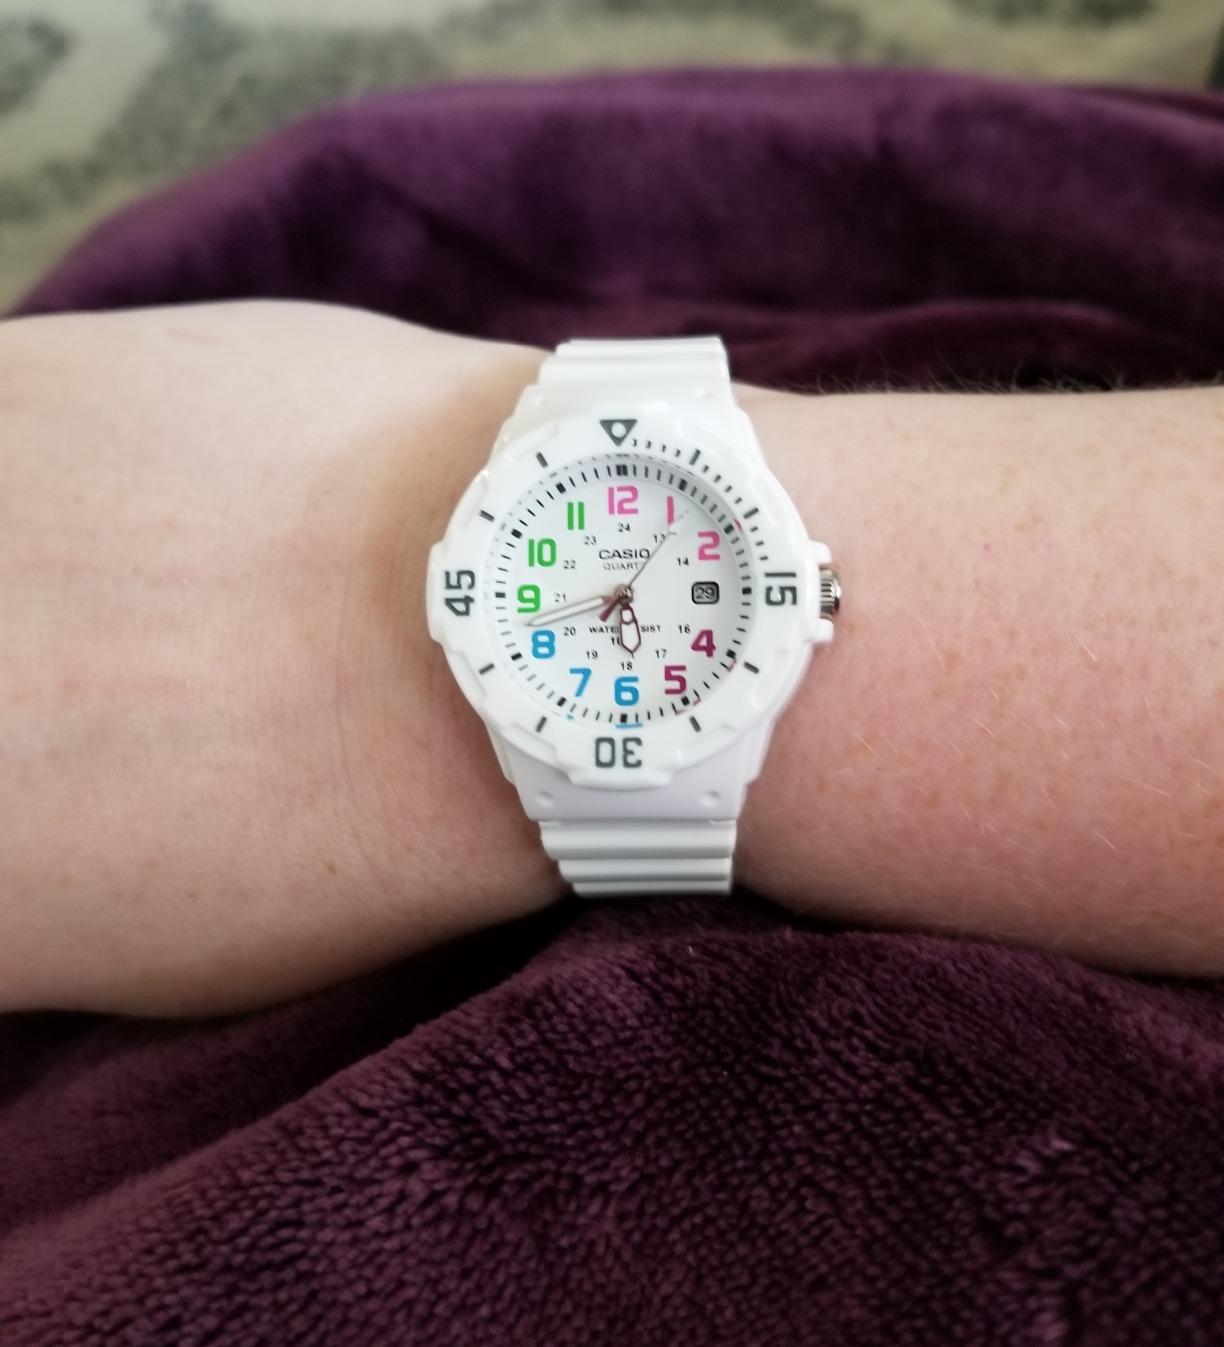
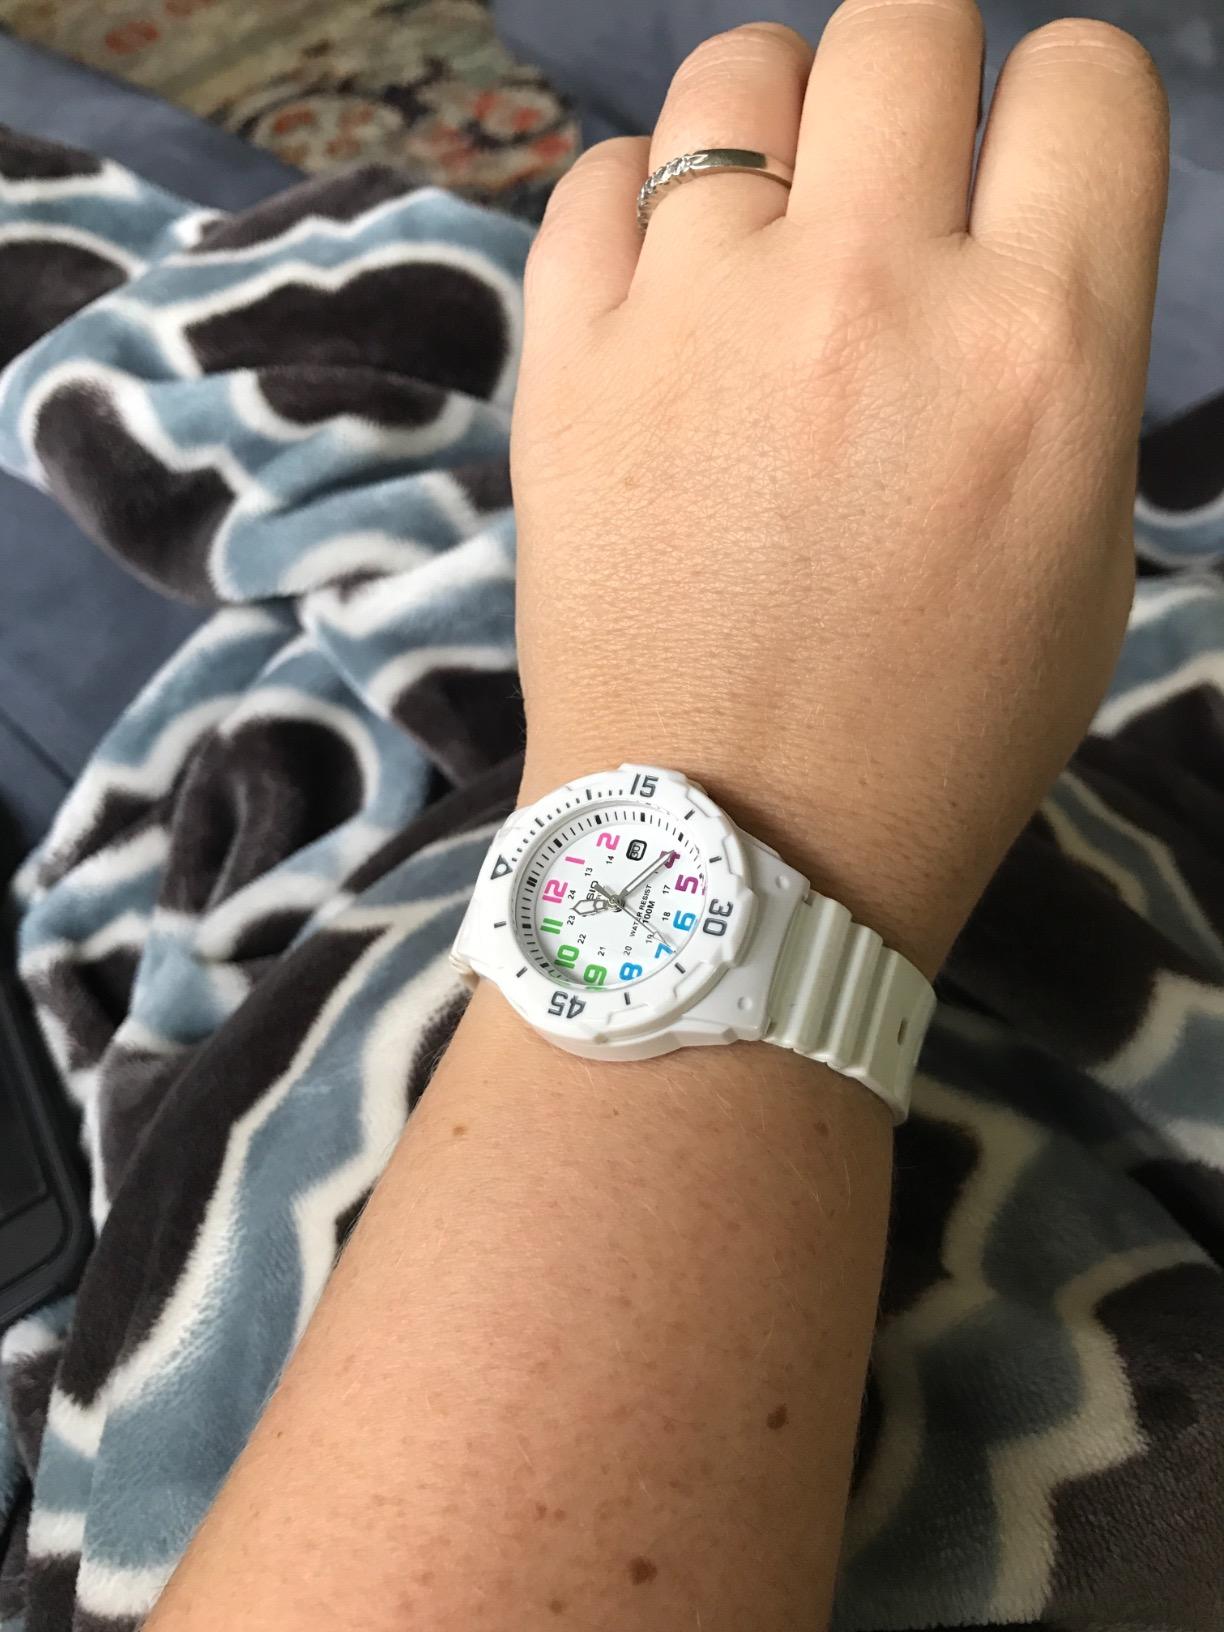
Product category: accessories_watch
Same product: yes